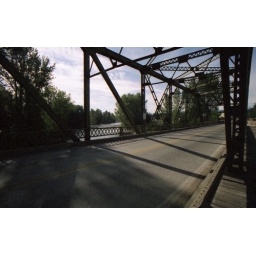
On the road in Washington. Rural bridge coming out of the Cascade Mountains. September 1999.